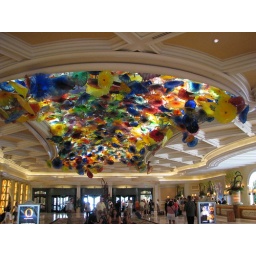
Hand-blown glass flowers in lobby of Bellagio